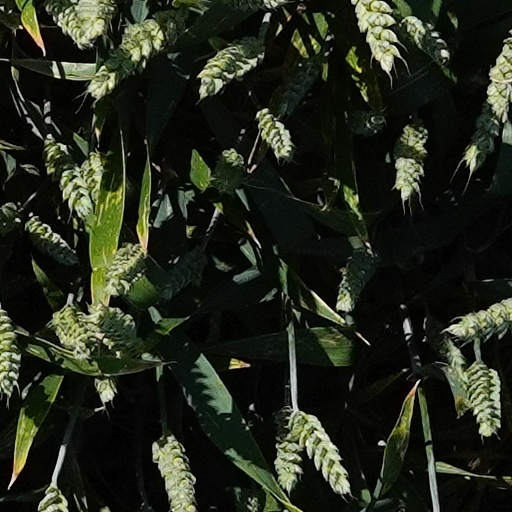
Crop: wheat